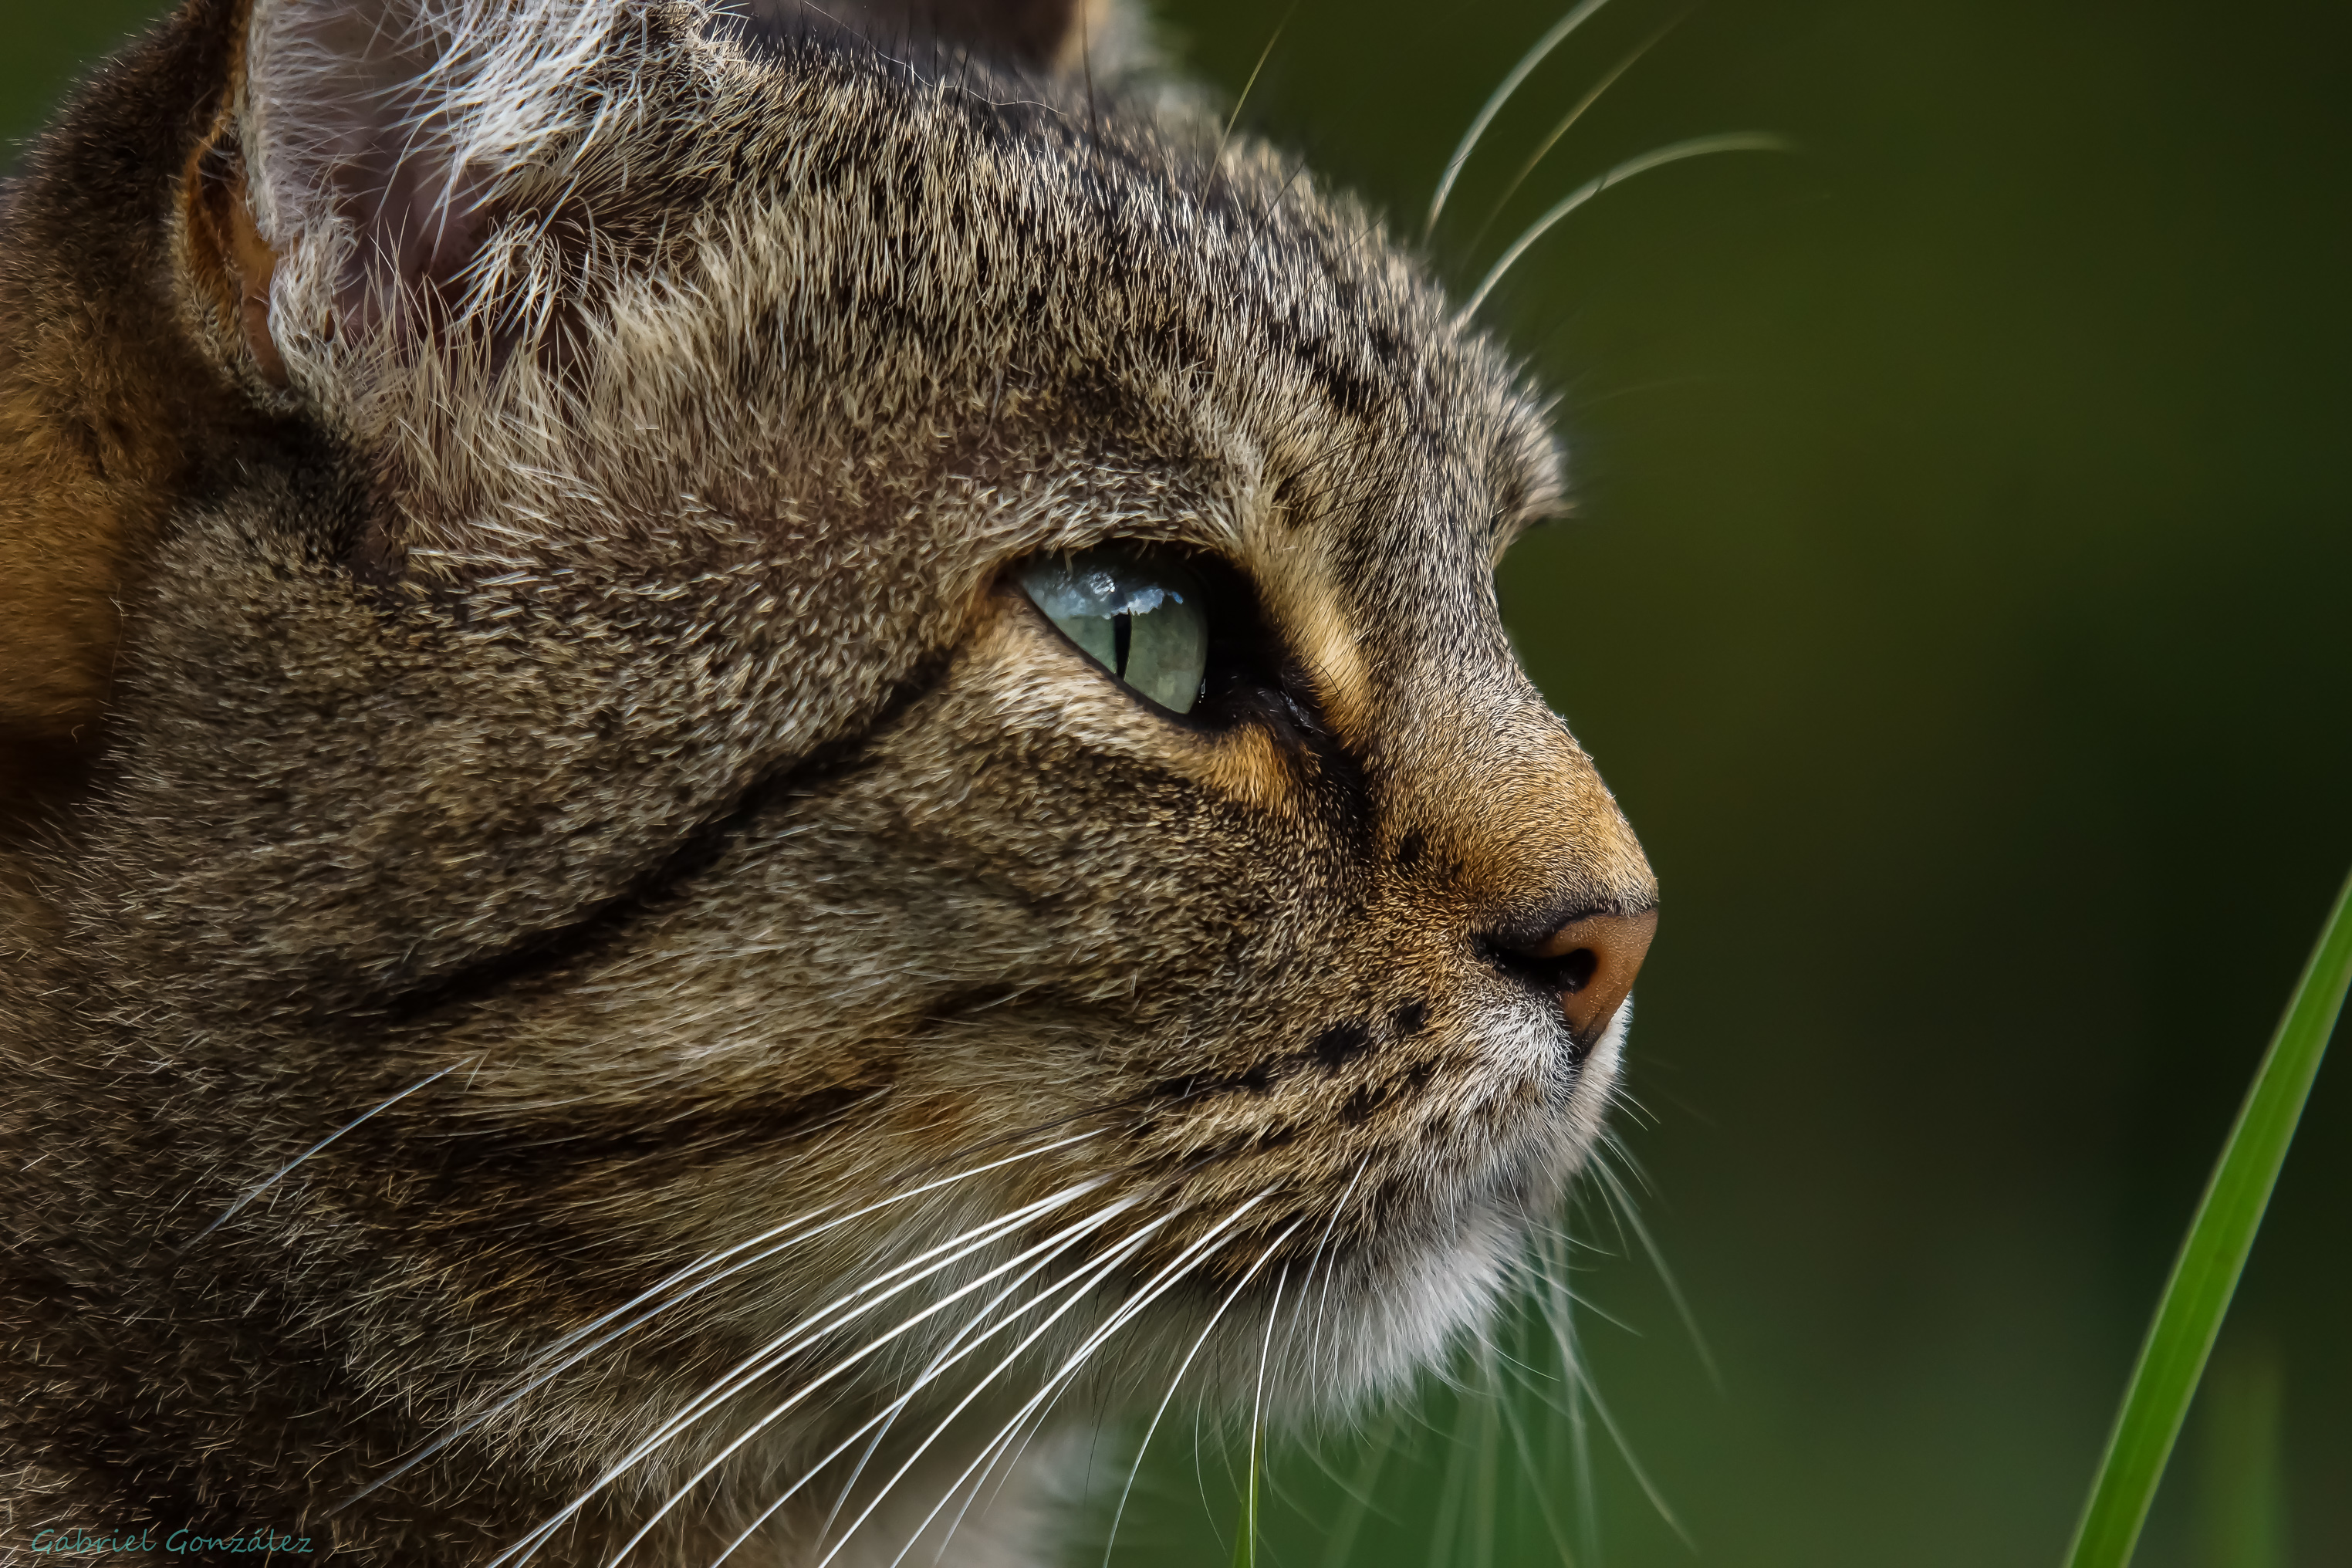
grass, photo, wildlife, cat, mammal, fauna, close up, cats, nose, whiskers, snout, animals, vertebrate, gatos, a77, g, ggl1, gaby1, xovesphoto, animales, sonya77, sigma50500mm, 50500, gphoto, chunita, xelodegalicia, gabrielcoru a, tabby cat, european shorthair, wild cat, small to medium sized cats, cat like mammal, domestic short haired cat, rusty spotted cat